Geoff Kellaway

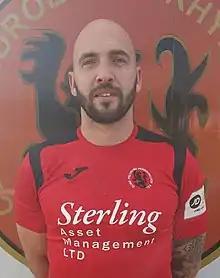
Kellaway with Penrhyncoch in 2021

Geoffrey Allan Kellaway (born 7 April 1986) is an English footballer who plays as a winger for Penrhyncoch.